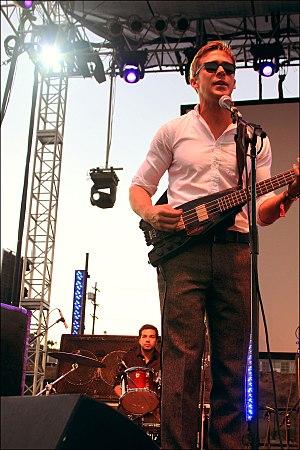
Dead Man's Bones est un groupe de musique américain fondé par Ryan Gosling et Zach Shields. Leur premier album est sorti en octobre 2009 sous le label ANTI Records. Le nom du groupe ainsi que les titres de l'album contiennent de nombreuses références macabres, ce qui est dû à la passion commune des deux membres du groupe pour l'univers de Tim Burton et d'Halloween. L'album a également la particularité d'avoir été intégralement enregistré par Gosling et Shields, qui ne souhaitaient pas faire appel à des musiciens professionnels. Ils ont donc joué de tous les instruments présents sur l'album, parfois pour la première fois de leur vie.